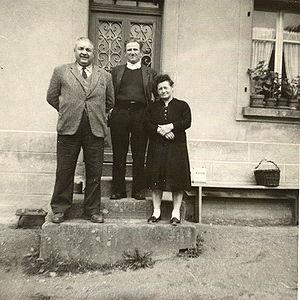
Rombach-le-Franc: Paul Maurer (à gauche), Michel Perroti (au centre) et la femme de Paul Maurer - Cliché pris en 1962 devant la ferme de Pierreureusegoutte
Rombach-le-Franc est une commune française située dans le département du Haut-Rhin, en région Grand Est.